La Palma

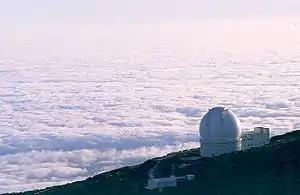
A sea of clouds below the William Herschel Telescope

At the time of European colonization, the Canary Islands were inhabited by native Canarians, referred to collectively as Guanches, although the natives of La Palma are more correctly known as "Auaritas" (See Canary Islands in pre-colonial times). The origin of these natives is unclear but they are believed to share common ancestry with the Berbers of North Africa. The Guanches had a Neolithic culture divided into several clans led by chiefs. Their name for La Palma was Benahoare. The main remnants of this culture are their cave dwellings, enigmatic petroglyphs and paved stone paths through the mountains. After the Spanish occupation of La Palma, the native Canarians vanished by either being killed, sold into slavery or by assimilating into the Spanish population.